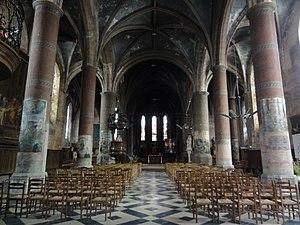
Vervins (Aisne) Église Notre-Dame, intérieur